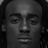
Emotion: neutral